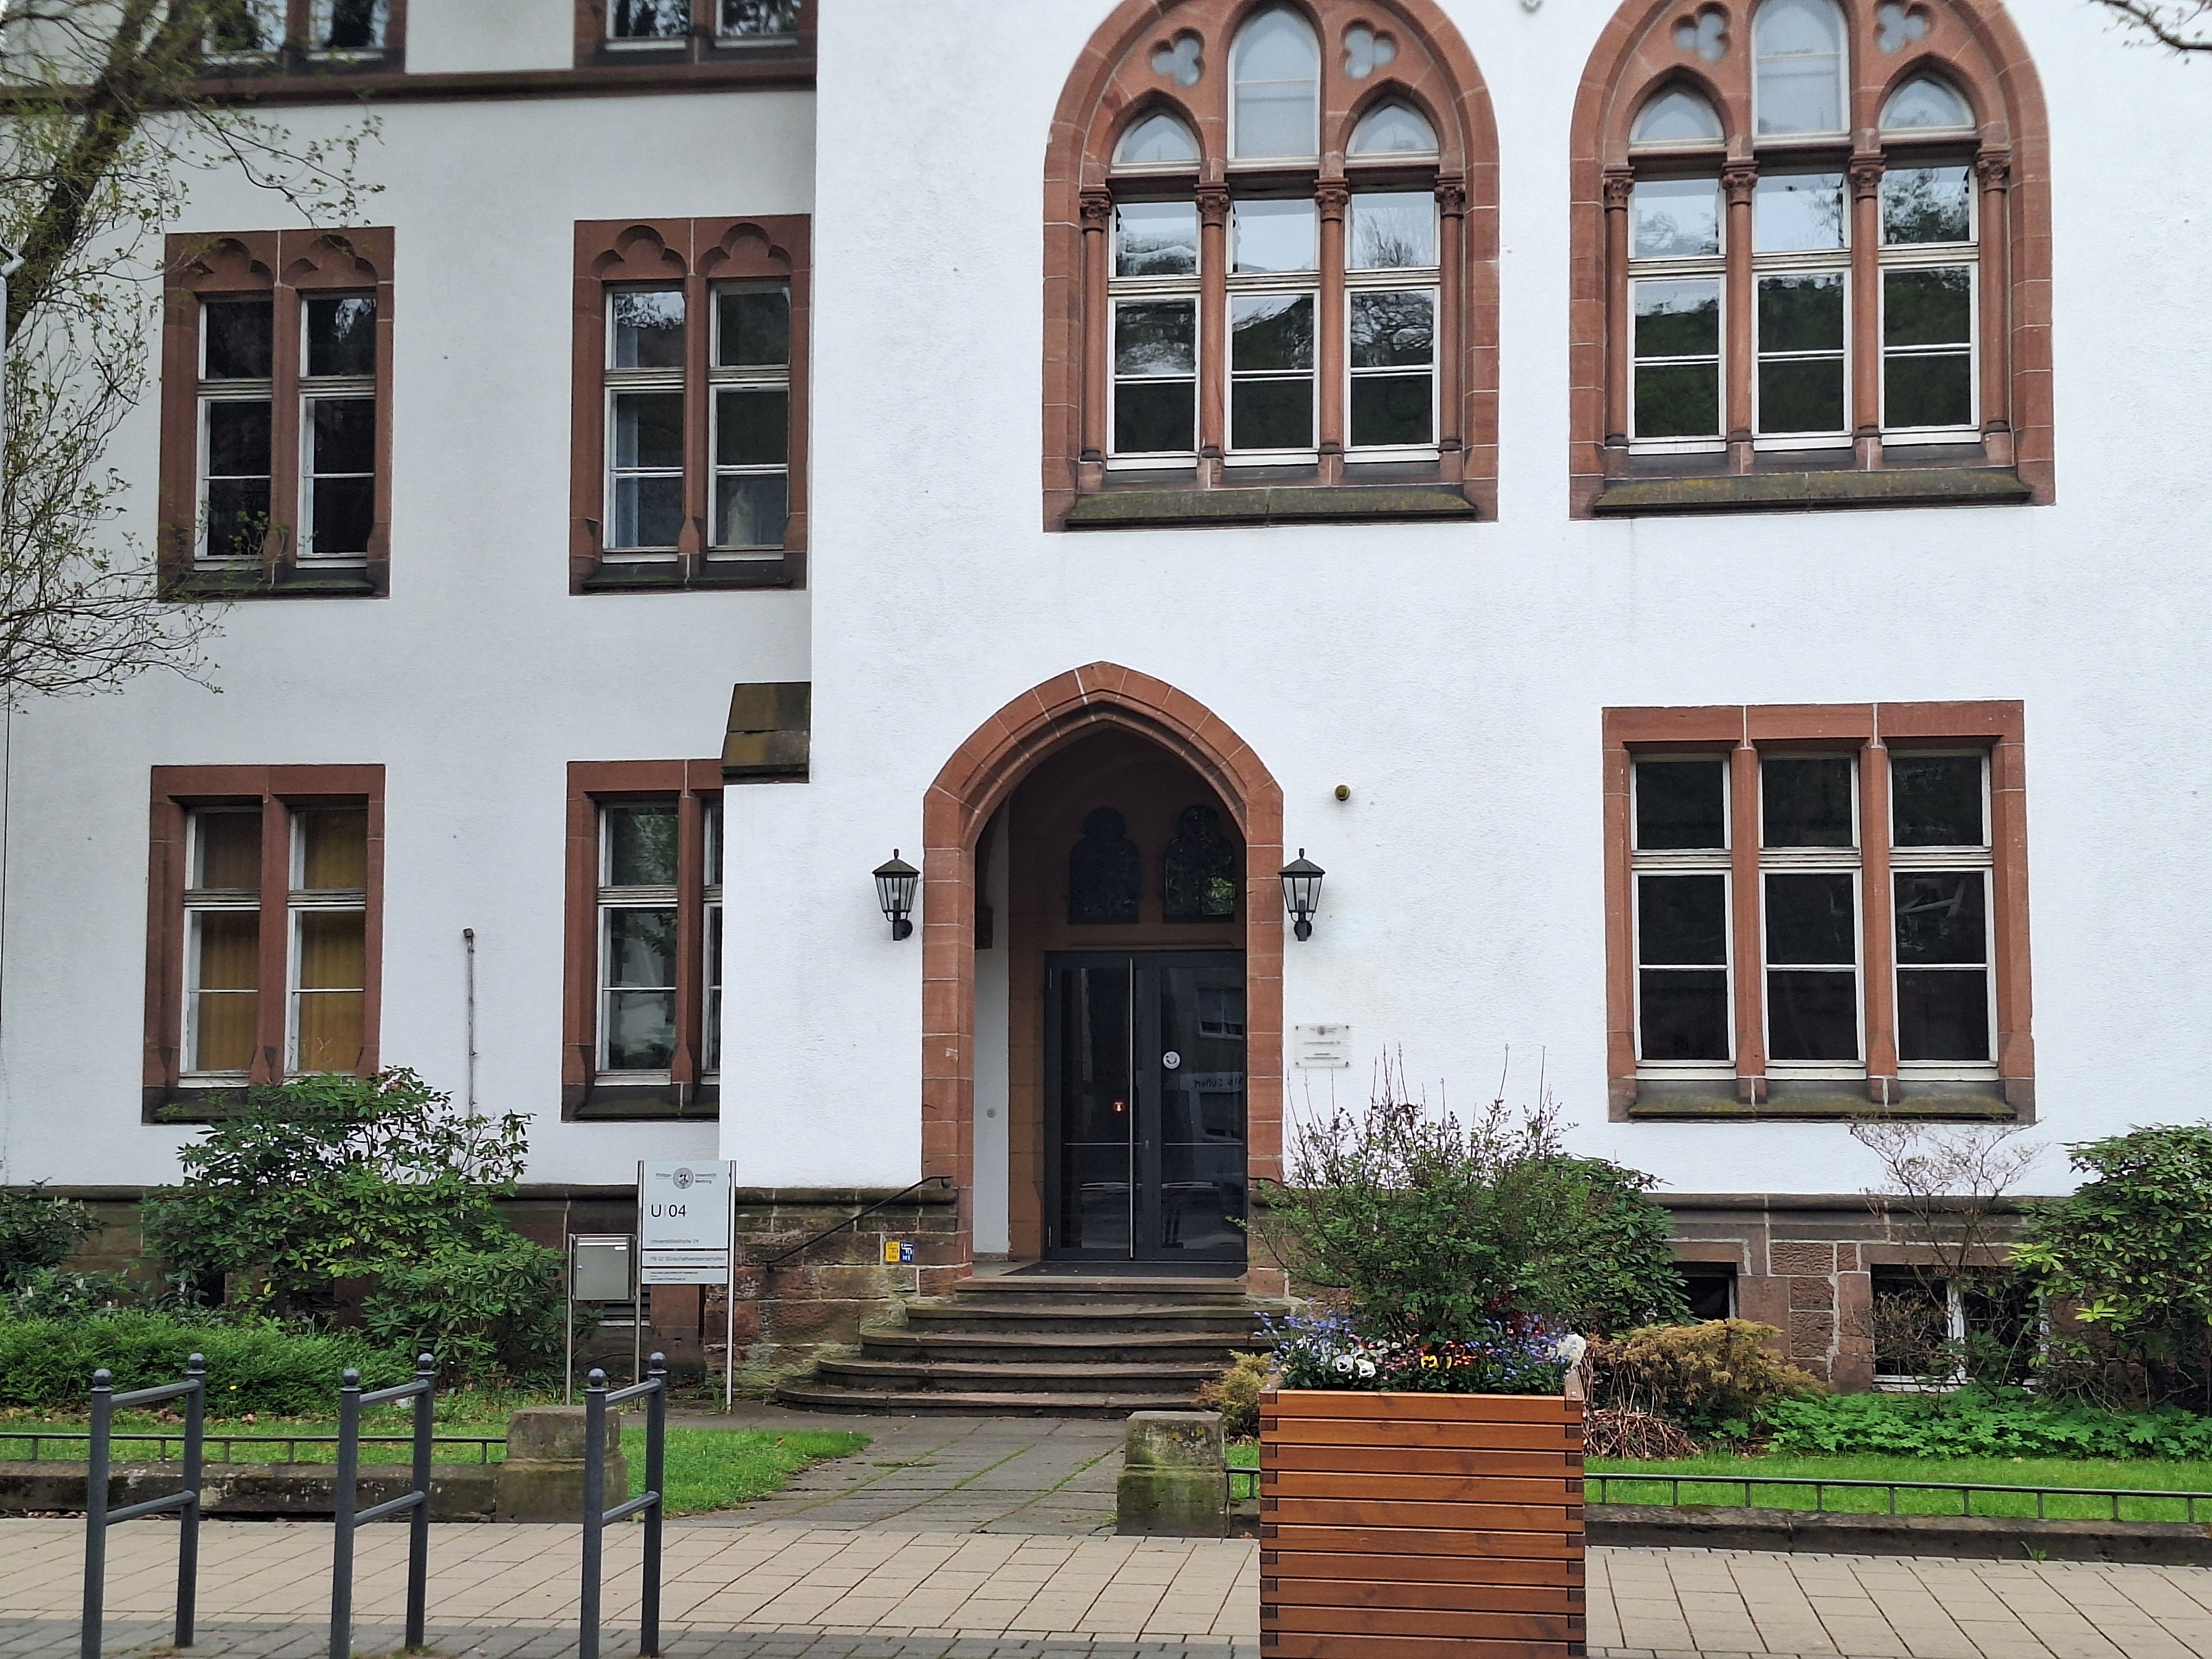
Building: Universitätsstraße 24